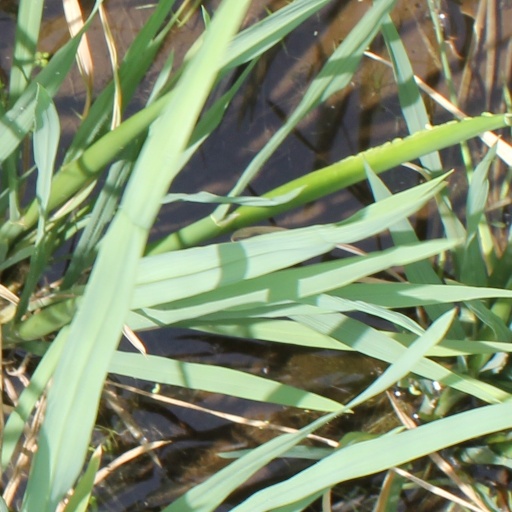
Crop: rice